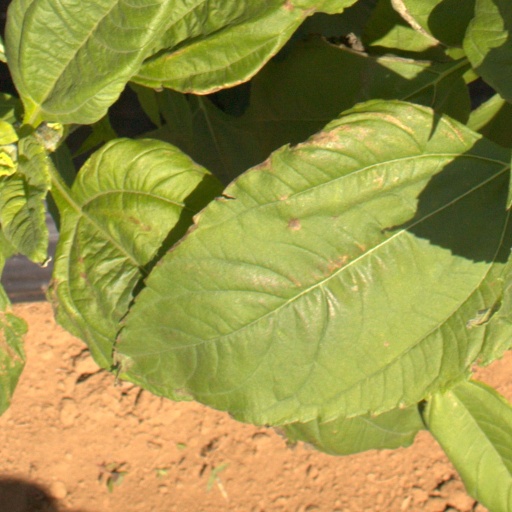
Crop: Jerusalem artichoke